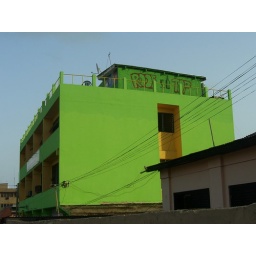
Accra - Adabraka. June 23rd, 2009. A new bar on the roof in Kojo Thompson Rd. Roof Top.